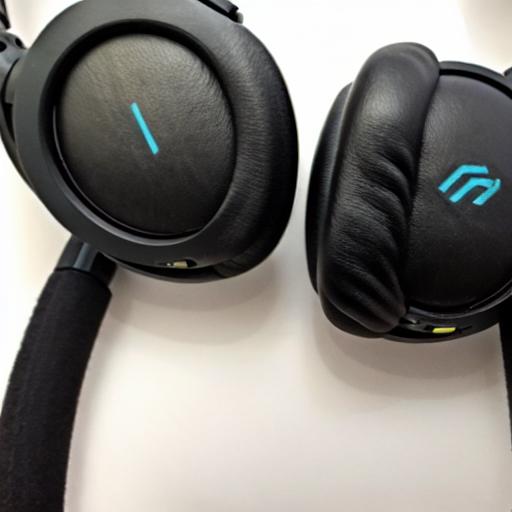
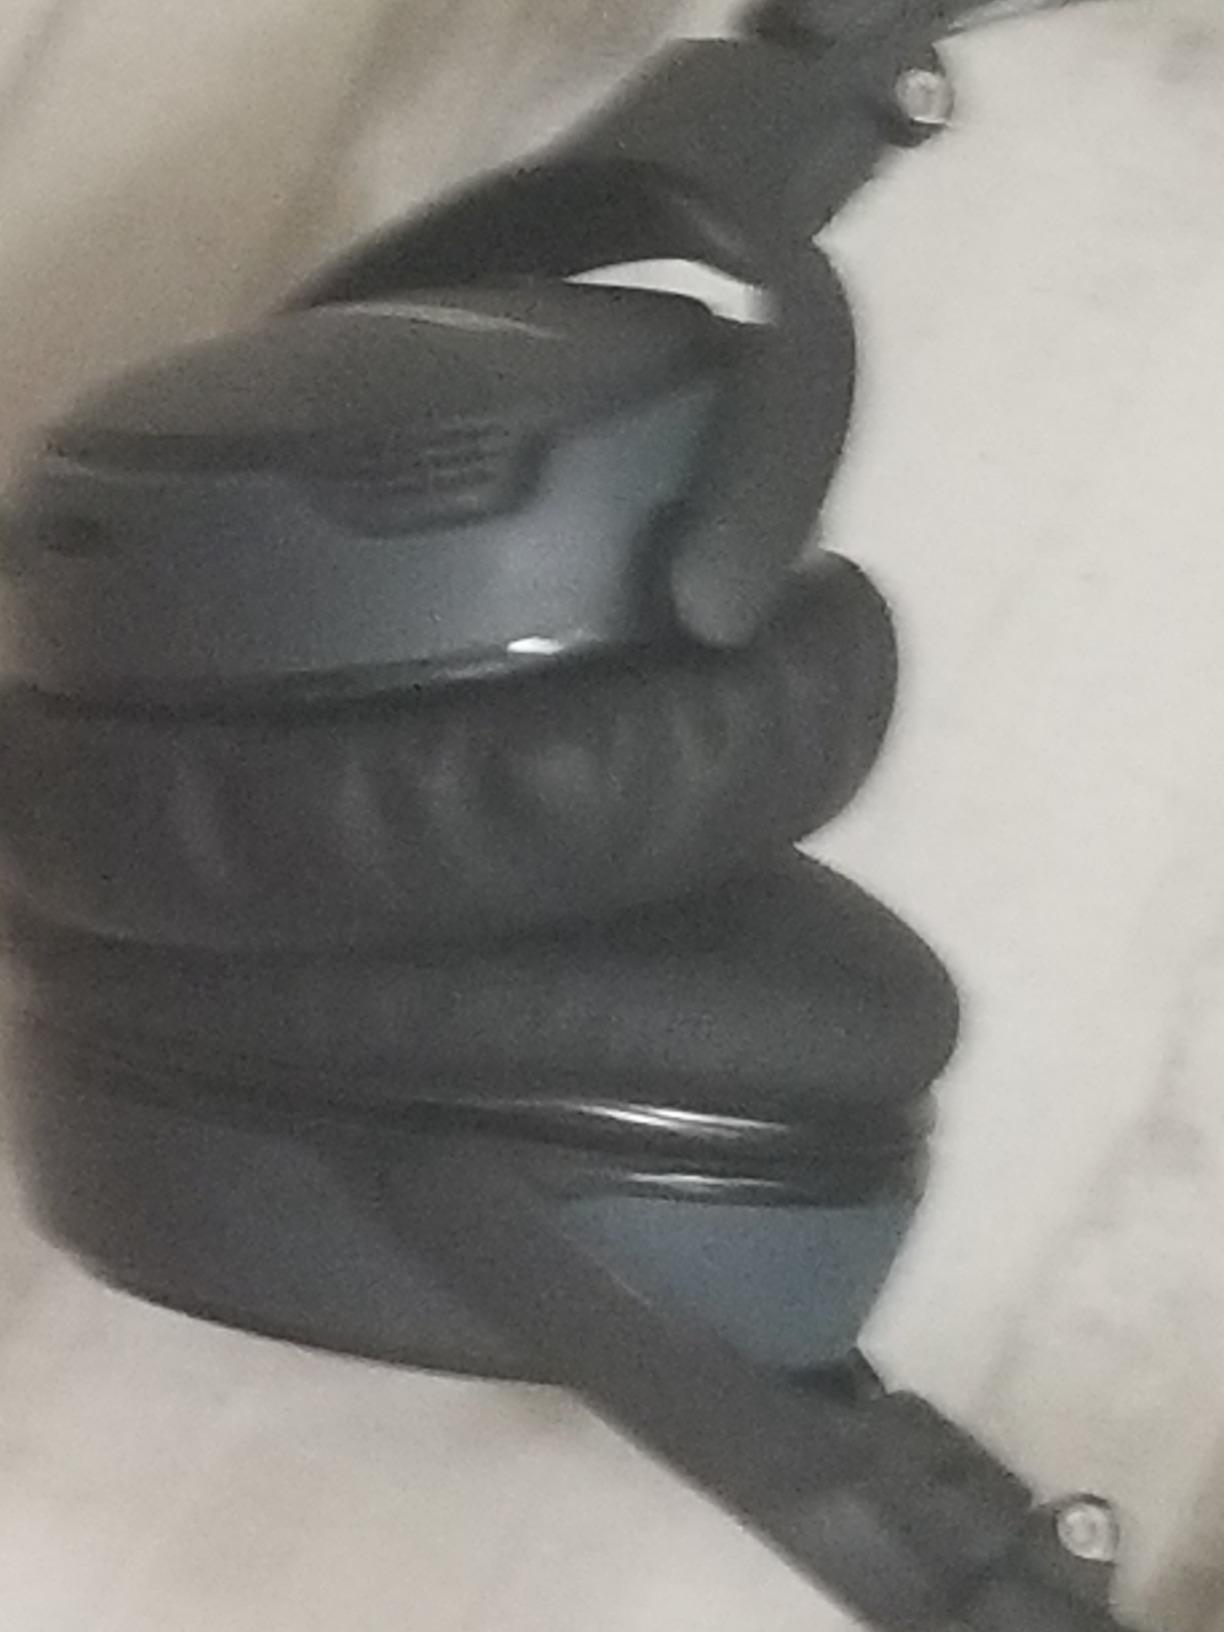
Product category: headphones
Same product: no